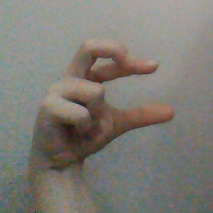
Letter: thal